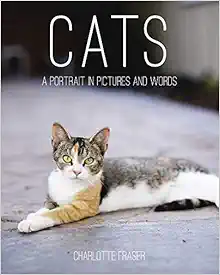
Cats: A Portrait in Pictures and Words
Category: Books
About the Author Charlotte Fraser is the author of Cats: A Portrait in Pictures and Words. She lives in the UK.
Features: “To celebrate the feline in all its forms and beauty, and to mark our timeless affection for this transcendental animal, this collection of stunning photographs and elegant prose, poetry and quotes offers a full spectrum of our wonderful friend, the cat.”—Charlotte Fraser | Every cat knows how to charm. Their alluring countenance and flawless prowess will put a smile on any feline lover's face. This stunning photographic collection of the cutest and most exquisite cats, complemented with a sprinkling of feline-inspired quotes and poems, is guaranteed to captivate and enchant anybody who has ever known the comforts of living with a cat.“ | Cats were first domesticated an estimated 10,000 years ago in the Middle East. Since then, felines have been worshipped and loved by humans, from Ancient Egyptian times to the present day, aesthetically for their image of perfection, grace and poise, or simply for their calming presence and companionship. Known as majestic and mysterious creatures, their beguiling presence has inspired some of the most renowned writers, painters, psychologists and celebrities alike. T. S. Eliot, Pablo Picasso and Sigmund Freud are among those who have contributed to the portrayal and analysis of the feline’s impenetrable, yet compelling, demeanor, in one way or another, highlighting the significant impact they have on our lives. Even as far back as the fifteenth century, evidence shows that one writer and his cat were literally inseparable, when a number of inky prints marked by the cat’s paws were discovered in the pages of a medieval Italian manuscript. As cats have become part of our homes and families over the centuries, they have also grown into one of our greatest comforts and joys. Jean Cocteau’s knowing comment, ‘I love cats because I enjoy my home; and little by little, they become its visible soul’, is an underlying truth for anyone who has ever owned a cat.”